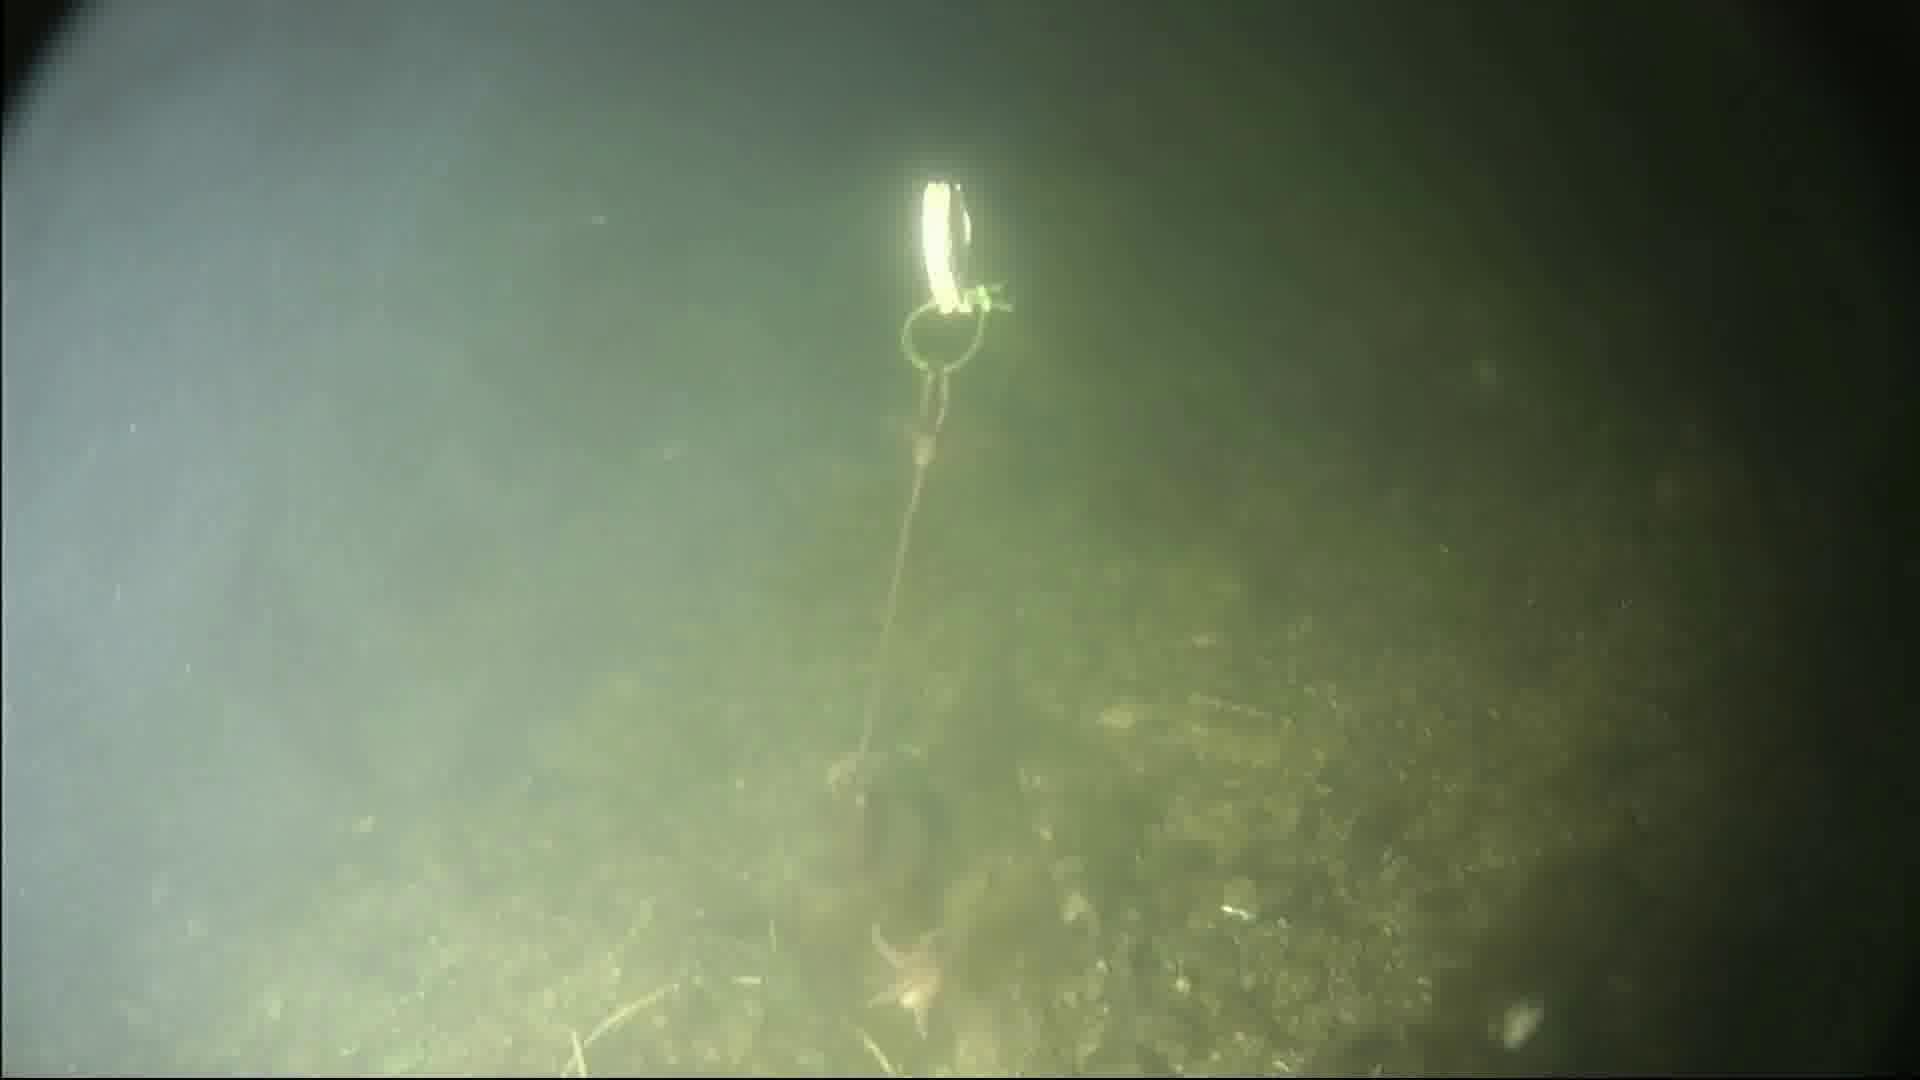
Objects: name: starfish